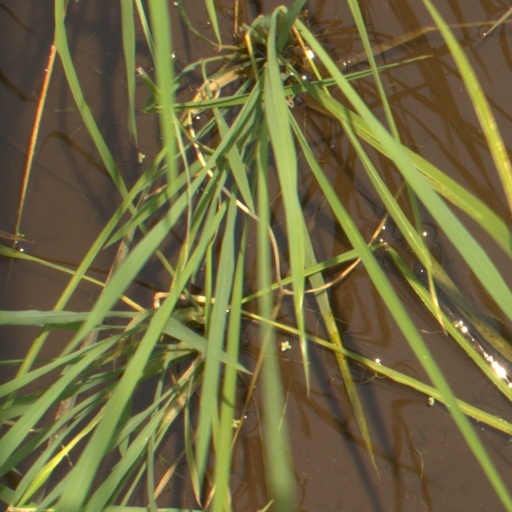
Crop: rice